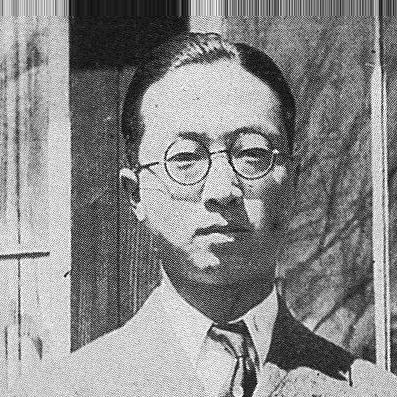
Age: 26